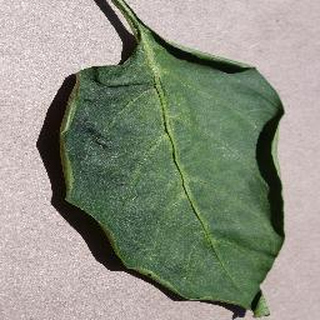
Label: healthy_bell_pepper